Târgu Ocna Prison

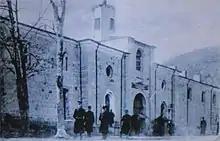
Târgu Ocna Prison in 1906

In 1851, when Prince Grigore Alexandru Ghica visited the area, he was impressed by the poor conditions in which detainees worked at the local salt mine, ordering the construction of a new penitentiary. Until completion in 1855, they were housed at his castle. The prison was horseshoe-shaped, with entry through the castle gate. There were twelve rooms, each fitting 25–30 men, for a total of around 350. The administration was on the ground floor, the deposits and chapel on the upper floor, the kitchen and bakery in the basement, staffed by prisoners. During the day, they were escorted to the salt mine, only returning to sleep. From 1851 to 1931, common criminals such as murderers and thieves were held at Târgu Ocna. From 1916 to 1919, during World War I, most detainees were deserters and draft resisters. Members of the banned Romanian Communist Party were brought there during the 1930s, including Chivu Stoica, Alexandru Drăghici, Gheorghe Apostol, Alexandru Moghioroș, Simion Bughici, and Marin Florea Ionescu. A safe house in town maintained links with the prisoners.